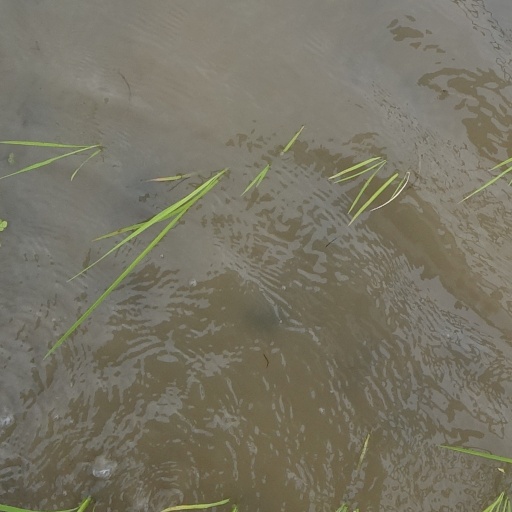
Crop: rice